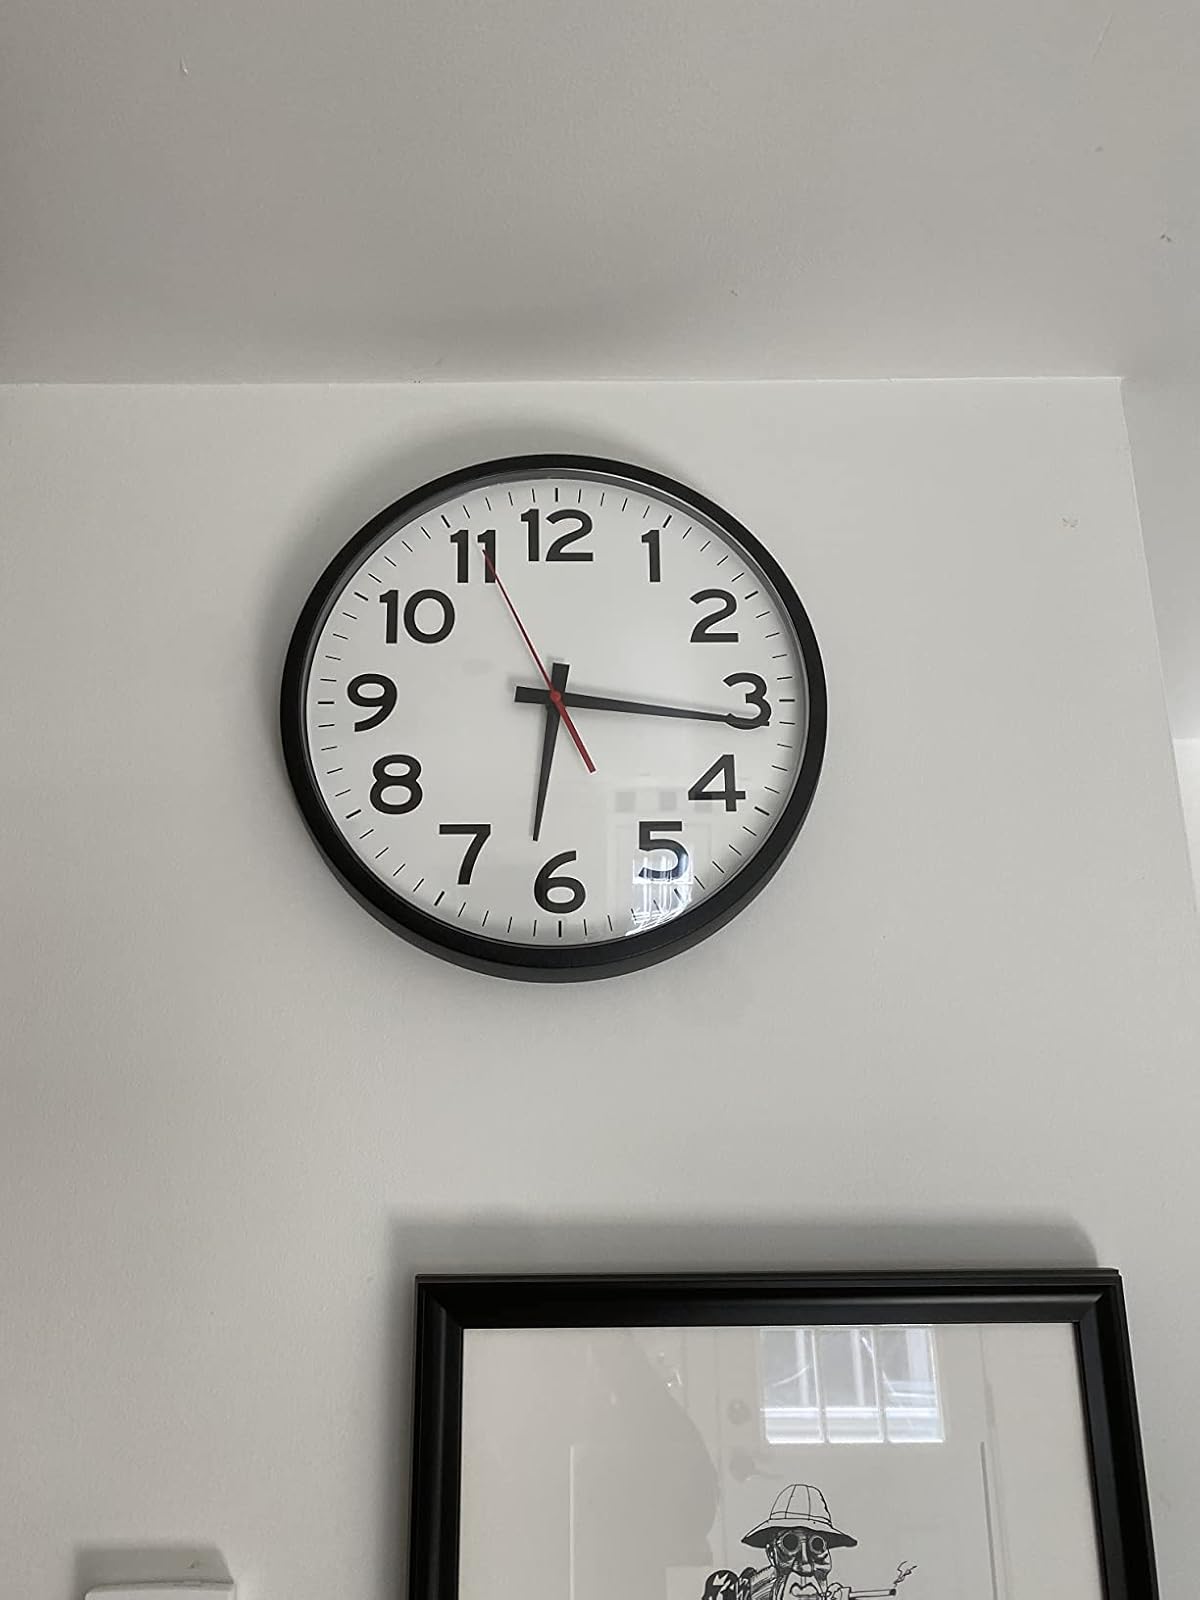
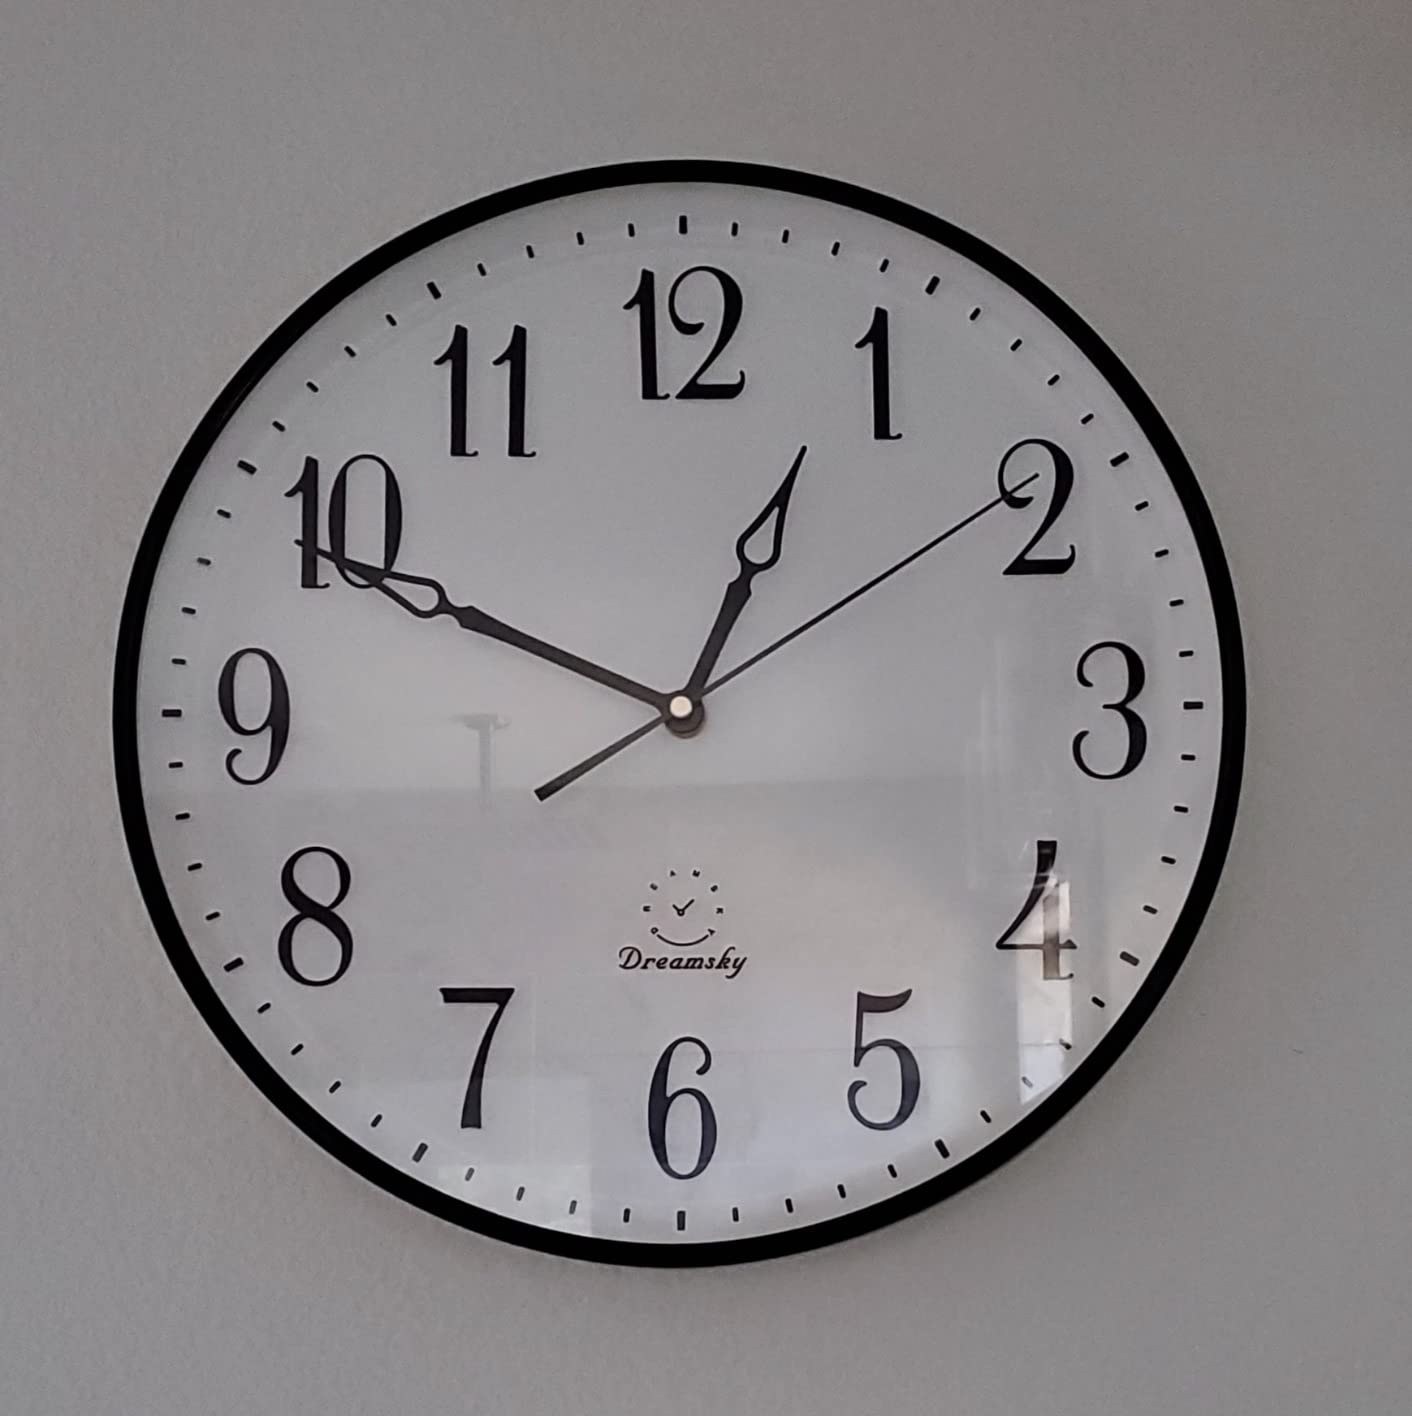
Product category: clock
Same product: no